Northern Central Railway

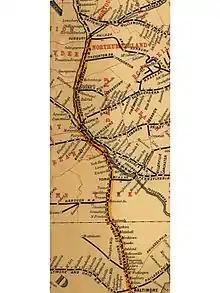
1863 map showing crossing of the Susquehanna River on the Marysville Bridge. Traffic was later routed over the Rockville Bridge.

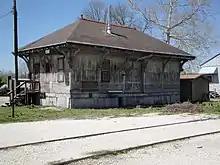
Cockeysville freight station, built 1892

During the Civil War, the Pennsylvania Railroad-controlled Northern Central served as a major transportation route for supplies, food, clothing, and materiel, as well as troops heading to the South from Camp Curtin and other Northern military training stations. During the 1863 Gettysburg Campaign, Confederate Major General Jubal A. Early raided the NCRY in York, burning some rolling stock and a few machine shops in the rail yard. To impair traffic between Baltimore and Harrisburg, his cavalry destroyed a large number of bridges in York County originally constructed by the B&S. They were quickly rebuilt by Herman Haupt and the U.S. Military Railroad in conjunction with the NCRY. Traffic resumed shortly thereafter, and thousands of wounded soldiers from the Battle of Gettysburg, including Union Maj. Gen. Daniel Sickles, were evacuated via the Northern Central to hospitals in Harrisburg, Baltimore, York, and elsewhere.